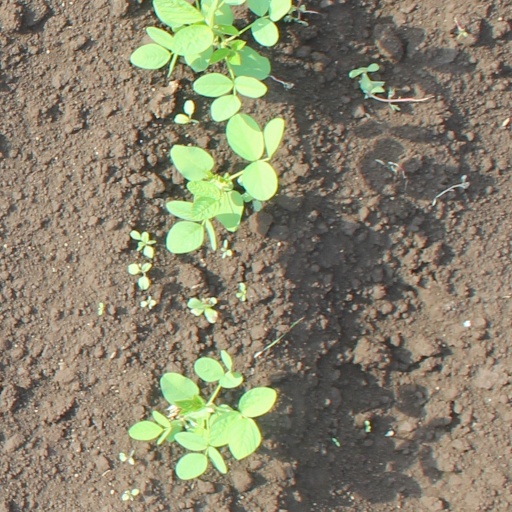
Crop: soybean